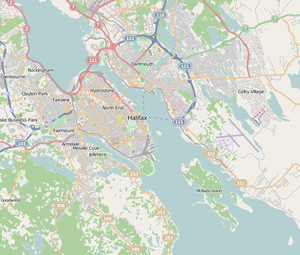
Halifaxeksplosionen / Baggrund og ulykkens årsag og forløb
Kort over det nutidige Halifax. Bedford Bassin ses øverst tv. Passage fra Bedford Bassin ud mod Atlanterhavet sker gennem havnen ved Halifax og det smalle stræde "The Narrows".
Halifaxeksplosionen fandt sted om morgenen den 6. december 1917 i Halifax i provinsen Nova Scotia i Canada. Eksplosionen var forårsaget af en kollision mellem to skibe ud for havnen i Halifax, norske S/S Imo og franske S/S Mont Blanc, der var lastet med sprængstoffer. Ved kollisionen udbrød brand på S/S Mont Blanc, der udløste eksplosionen.